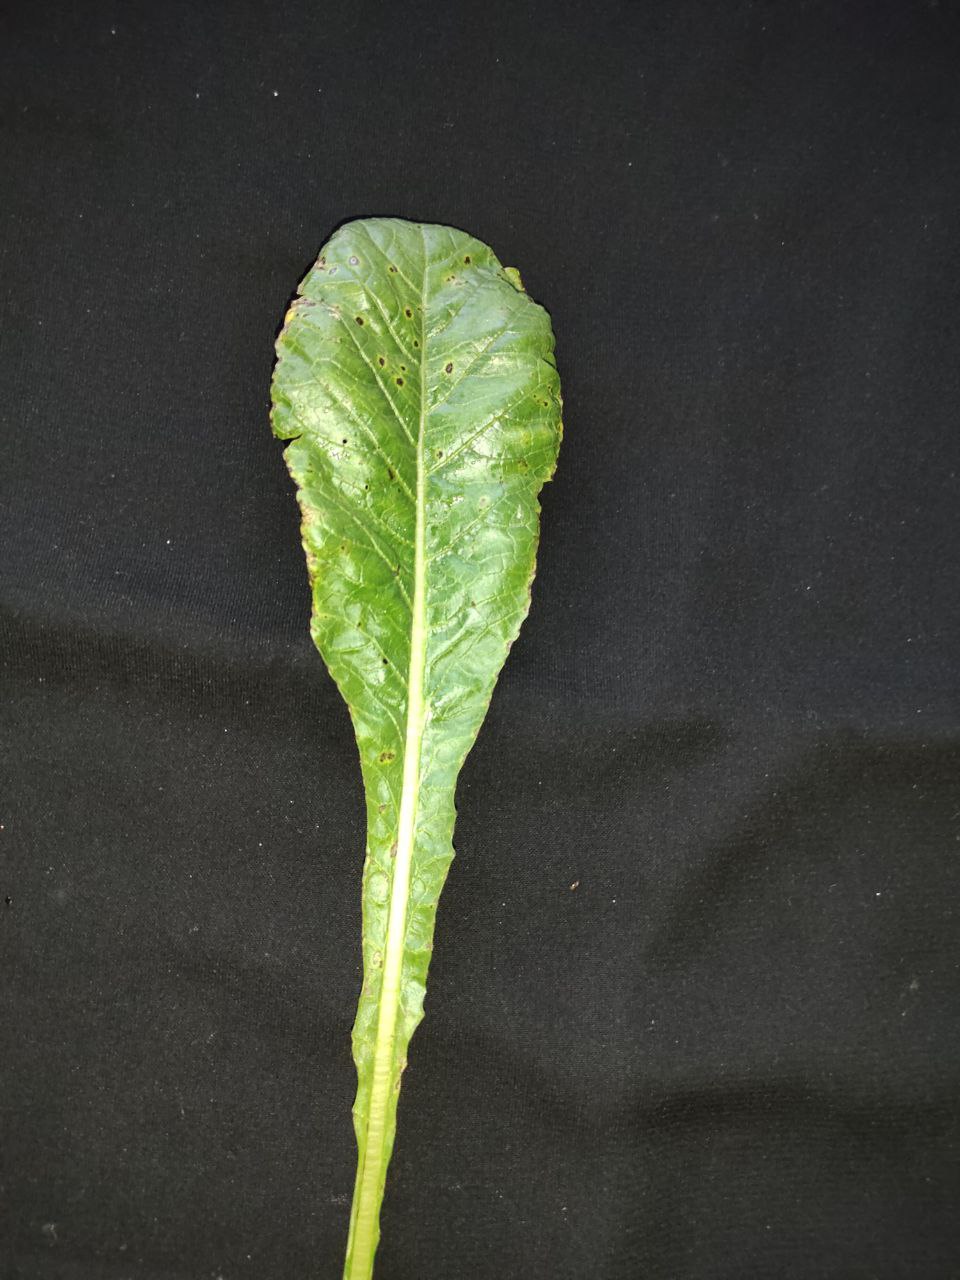
Label: Black leaf spot